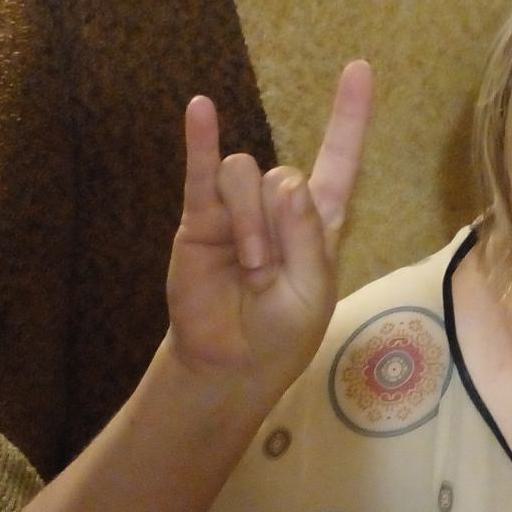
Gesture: rock